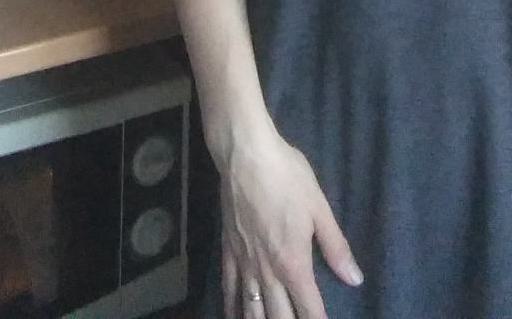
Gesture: no_gesture